Antigorite

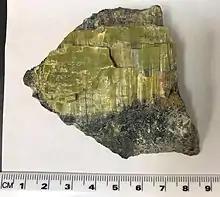
Antigorite crystals in serpentinite from Poland

Antigorite is a lamellated, monoclinic mineral in the phyllosilicate serpentine subgroup with the ideal chemical formula of (Mg,Fe)SiO(OH). It is the high-pressure polymorph of serpentine and is commonly found in metamorphosed serpentinites. Antigorite, and its serpentine polymorphs, play an important role in subduction zone dynamics due to their relative weakness and high weight percent of water (up to 13 weight % HO). It is named after its type locality, the Geisspfad serpentinite, Valle Antigorio in the border region of Italy/Switzerland and is commonly used as a gemstone in jewelry and carvings.